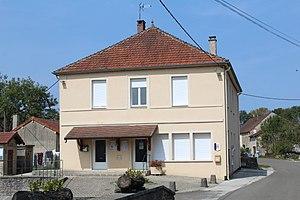
Mairie d'Arthenas, La Chailleuse.
Arthenas est une ancienne commune française située dans le département du Jura en région Franche-Comté, devenue, le 1ᵉʳ janvier 2016, une commune déléguée de la commune nouvelle de La Chailleuse.